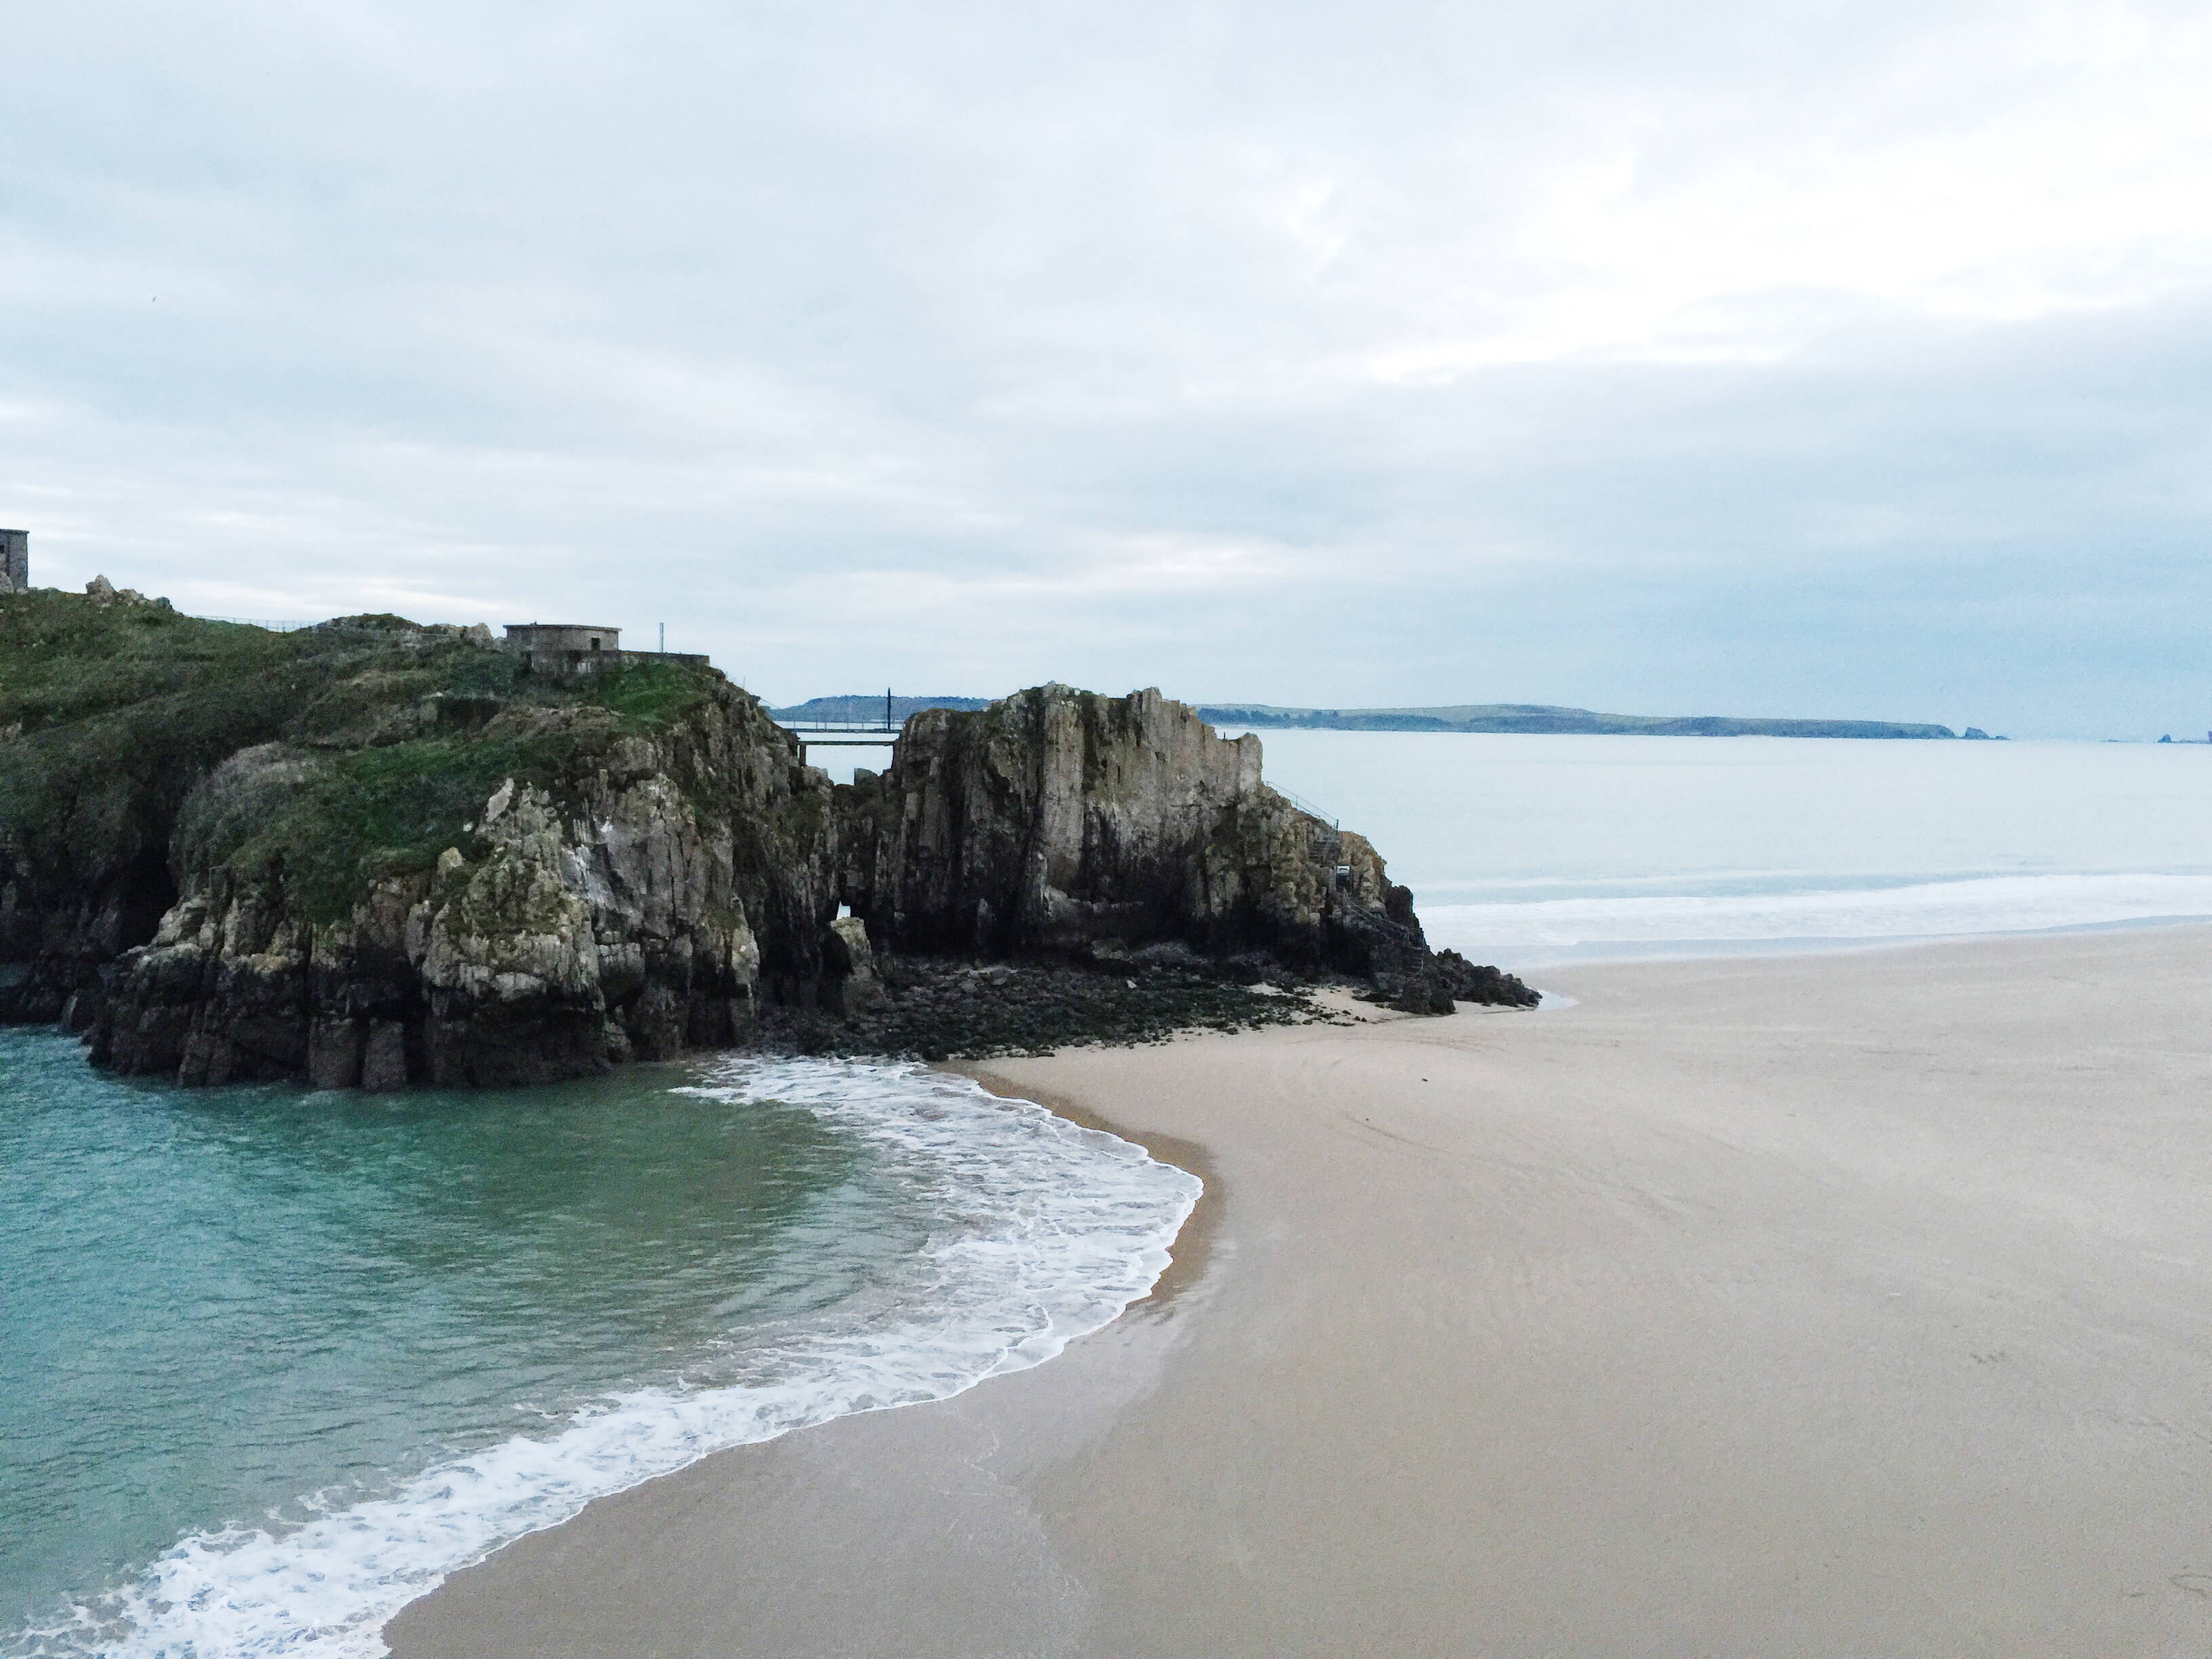
beach, sea, coast, sand, rock, ocean, shore, wave, vacation, cliff, cove, bay, terrain, body of water, cape, islet, landform, wind wave